Erin Fetherston

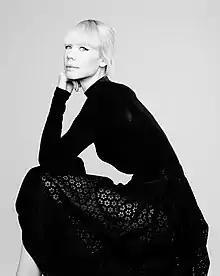
Fetherston in 2018 (photo: Juan Algarin)

Erin Fetherston (born August 22, 1981) is an American designer from Piedmont, California. She graduated from UC Berkeley before attending Parson's School of Design.